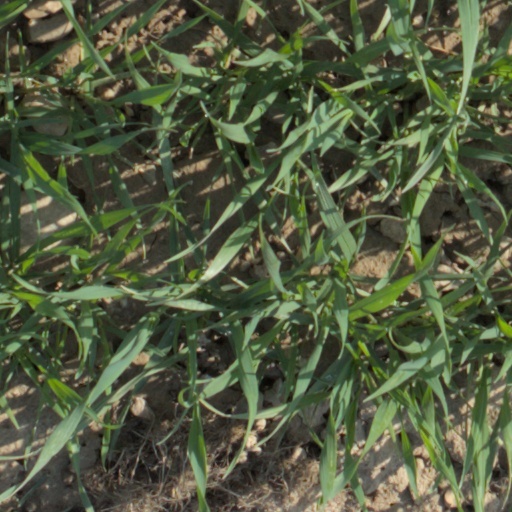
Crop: wheat